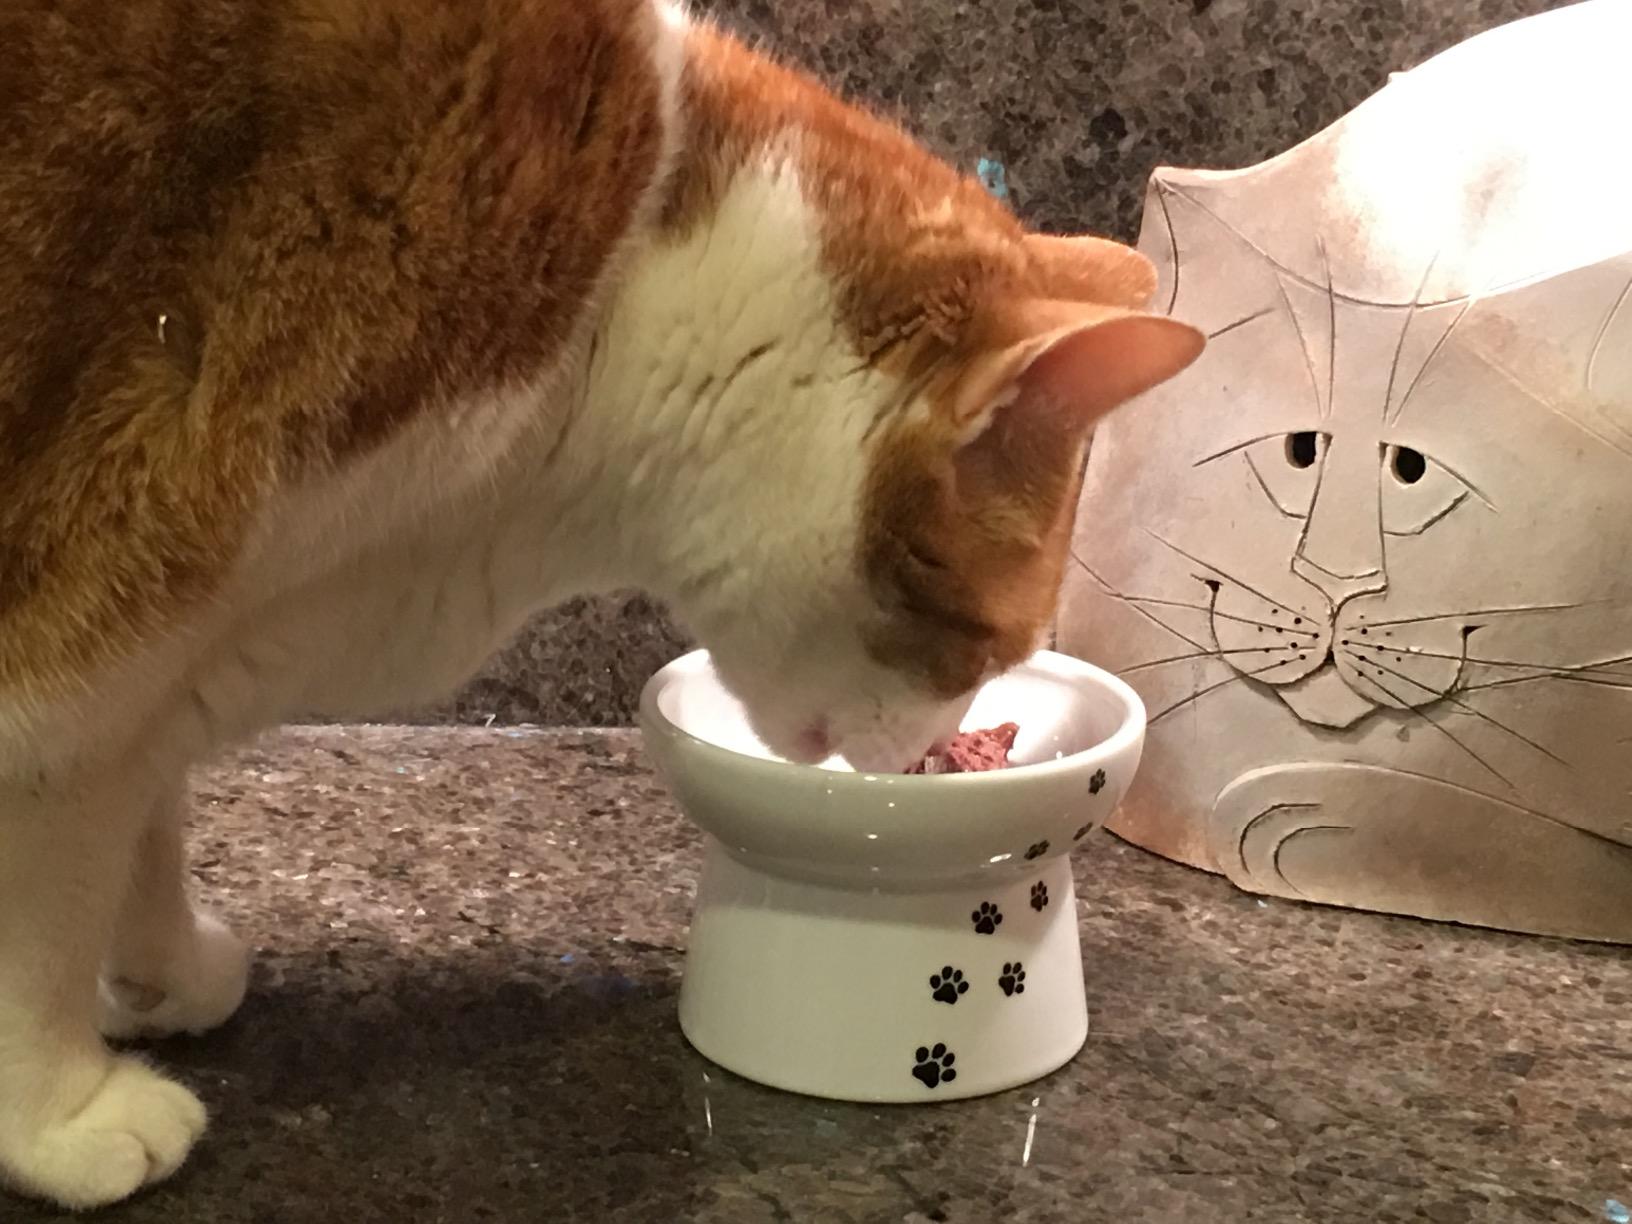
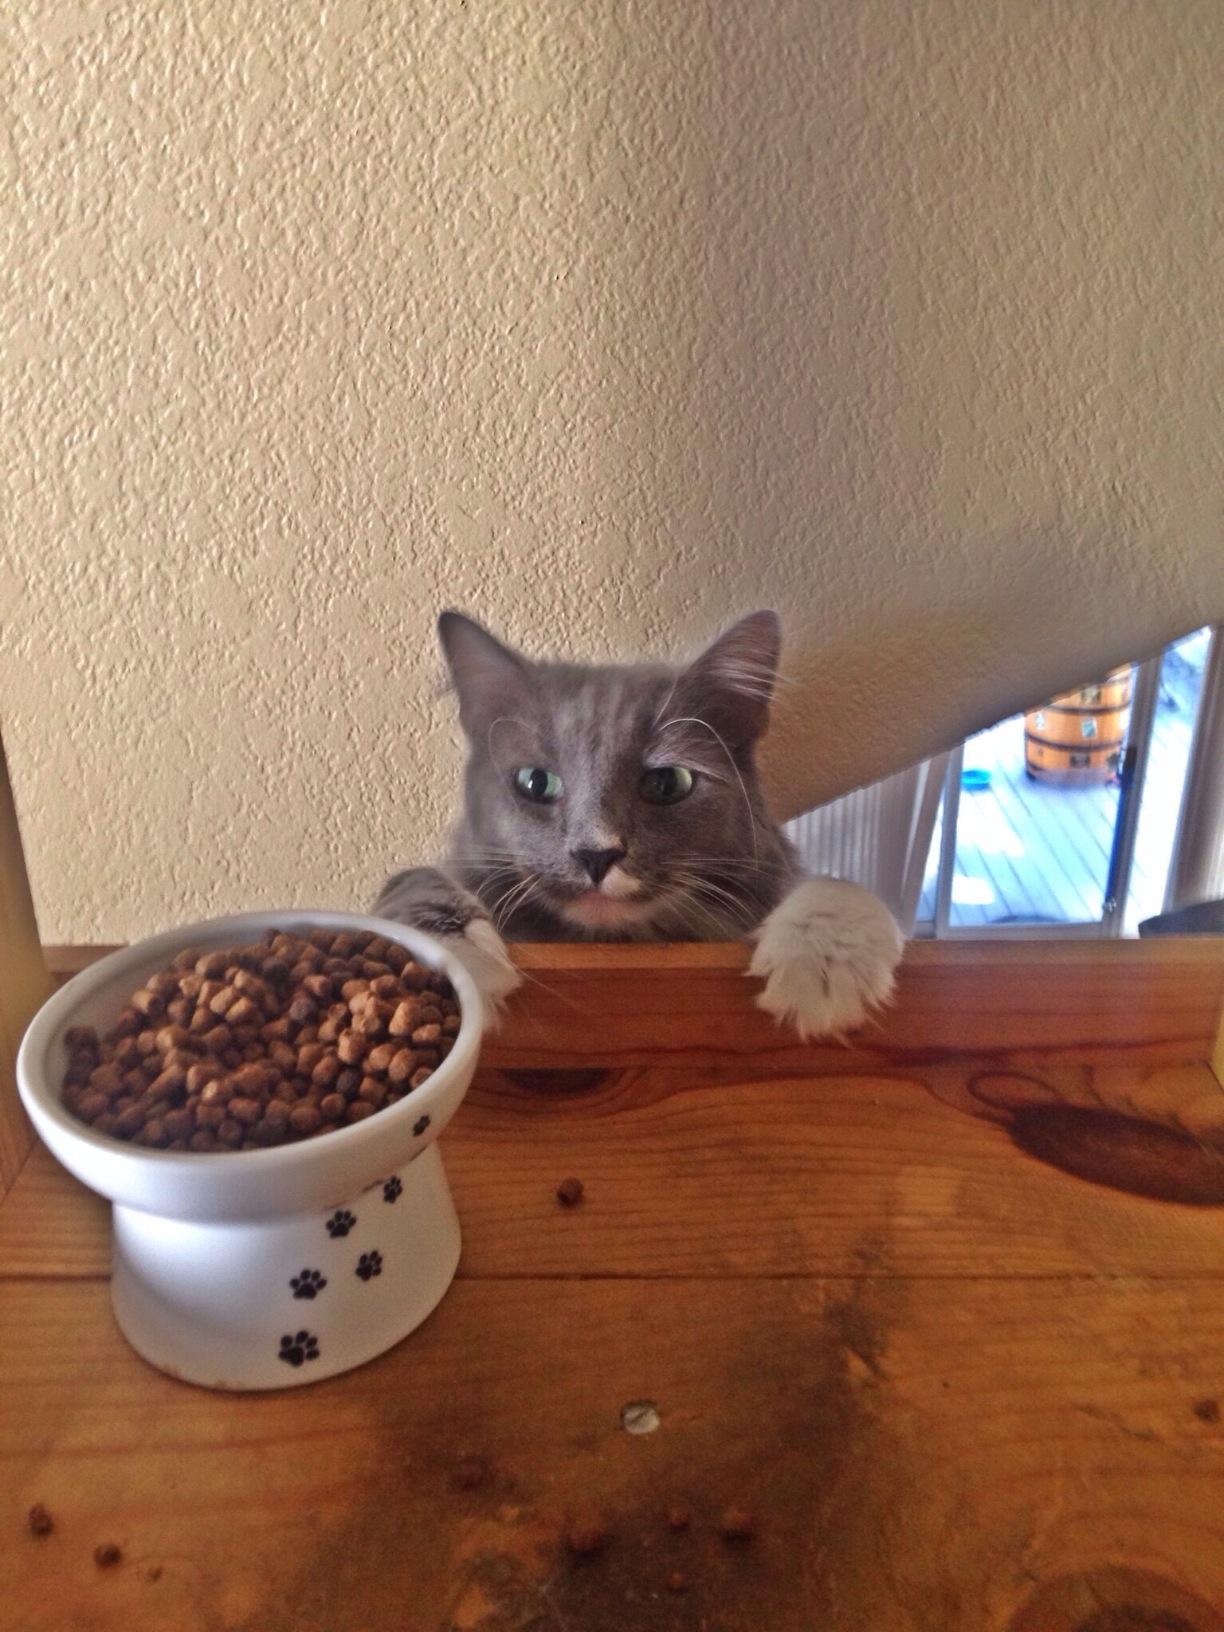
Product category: items_bowl
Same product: yes